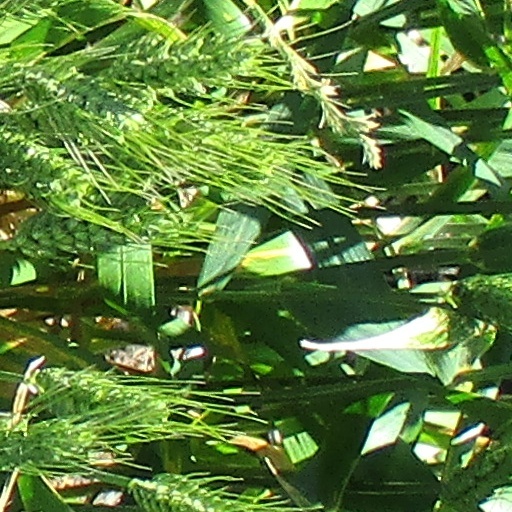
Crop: wheat